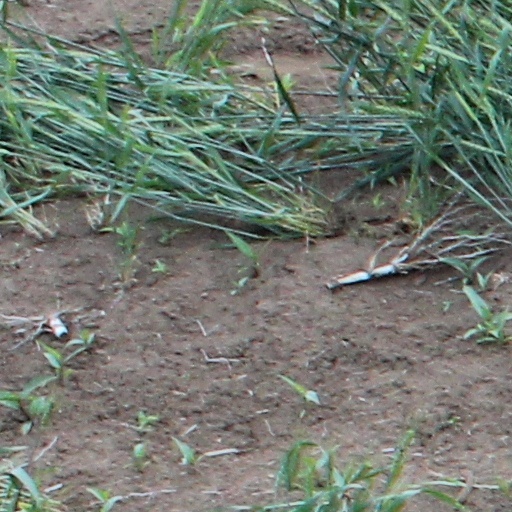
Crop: wheat